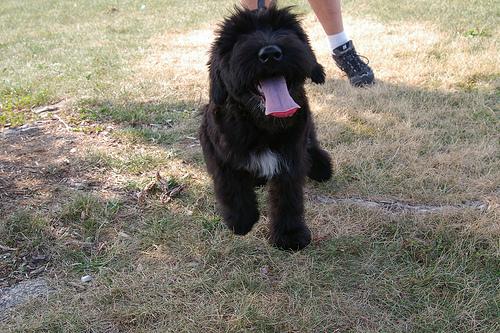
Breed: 232-n000089-giant_schnauzer